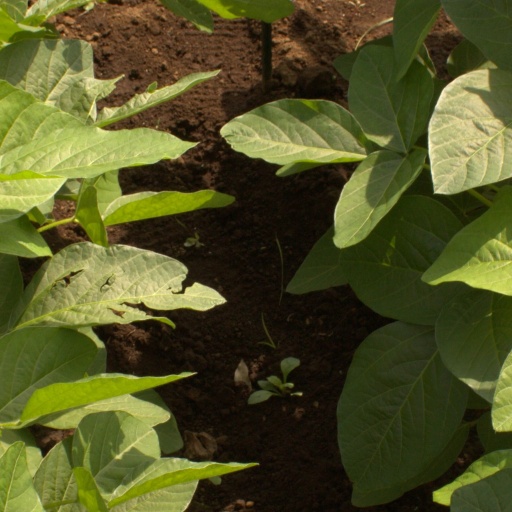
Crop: soybean